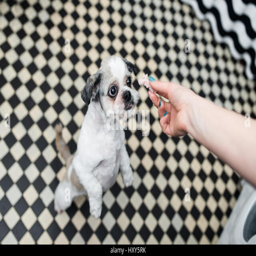
beautiful young dog with big eyes standing on the paws begs his lady for food